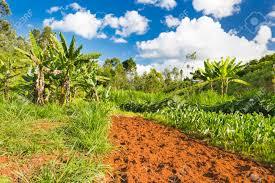
Shamba hili ni kubwa sana.Kuna sehemu ya shamba ambayo imelimwa.Sehemu nyingine imepandwa mimea.Kuna mimea aina ya mgomba.Mawingu pia ziko mingi.Mawingu hizi ni ya rangi ya nyeupe.